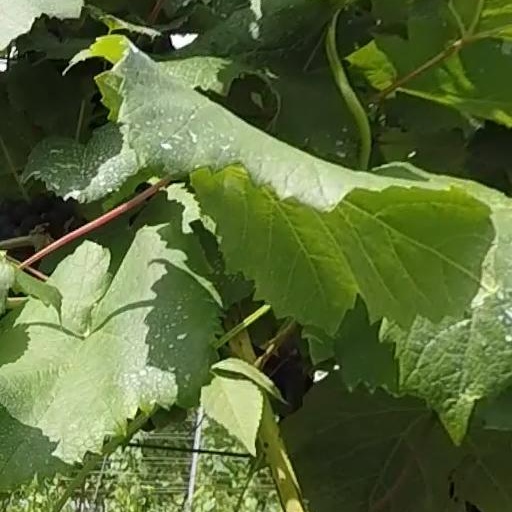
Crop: grape